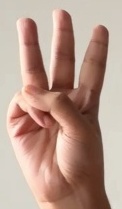
ASL sign: 6